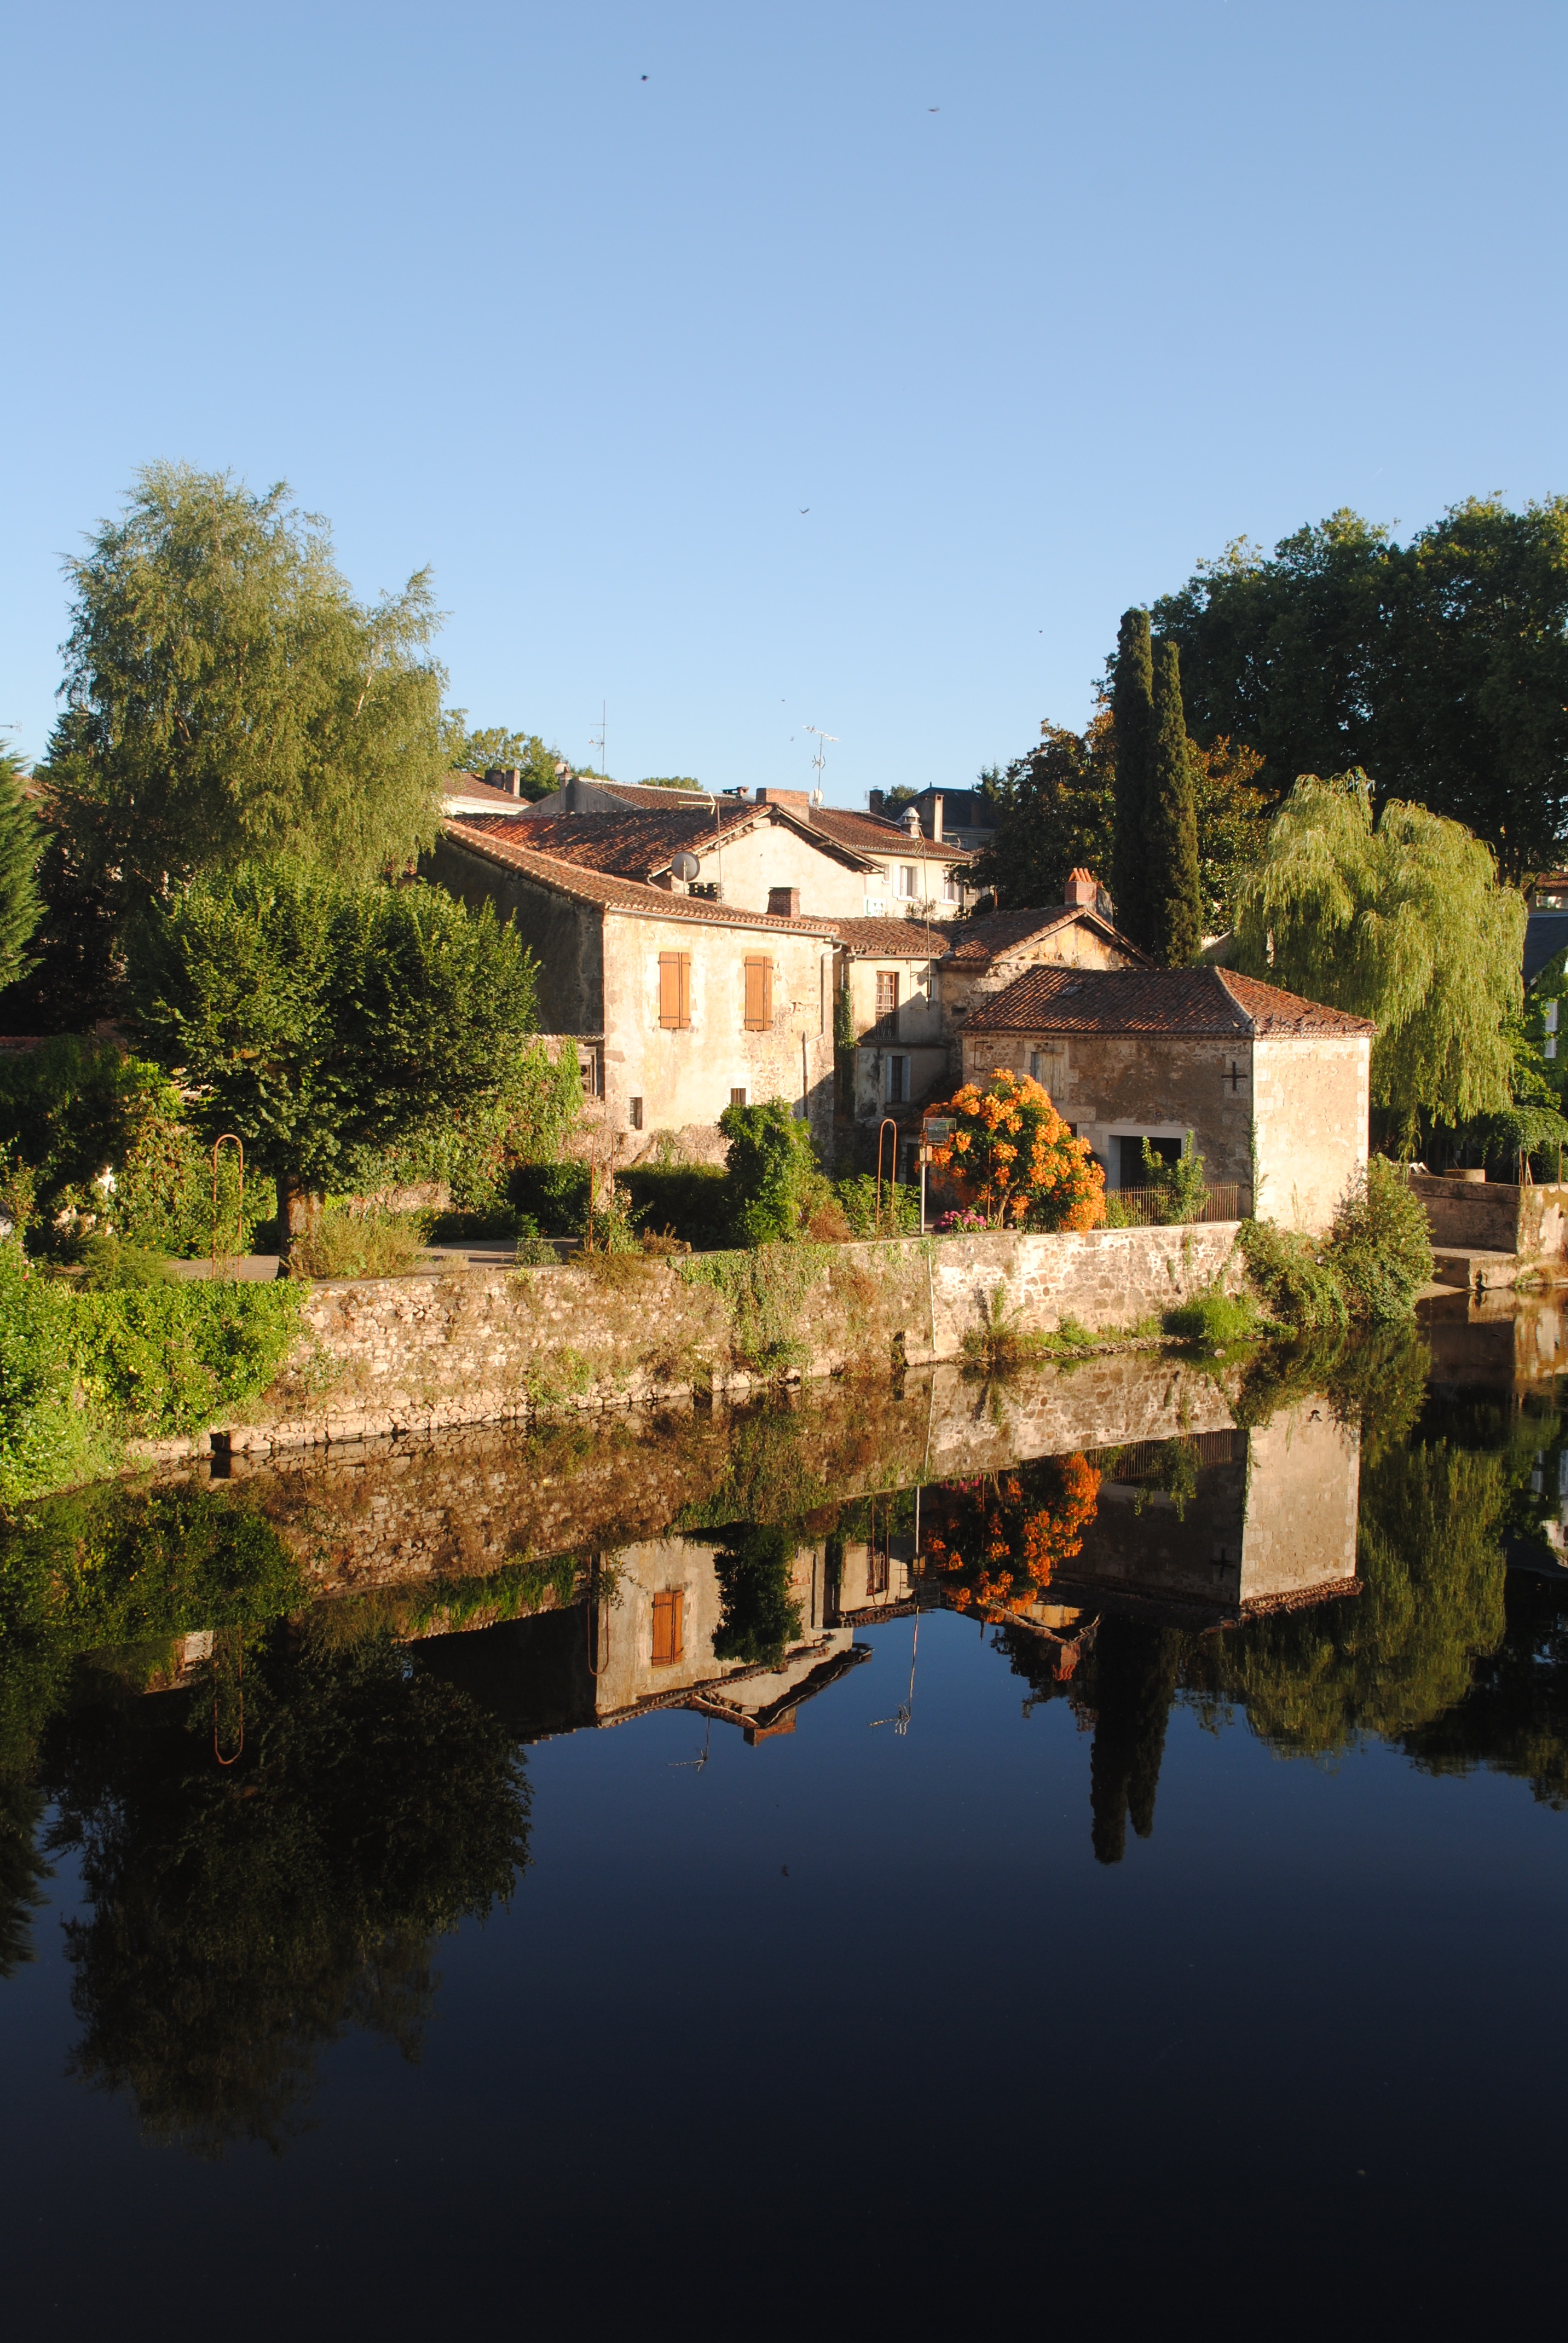
landscape, tree, water, house, flower, lake, view, chateau, river, summer, village, pond, france, europe, reflection, tourism, waterway, french, picturesque, estate, dordogne, rural area, french village, river view, perigord, confolens, houses on water